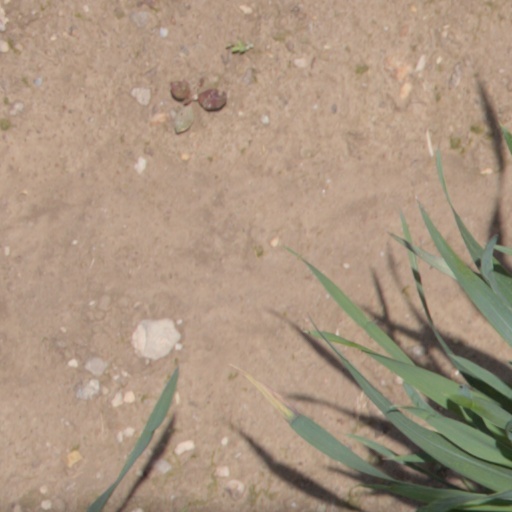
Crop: wheat